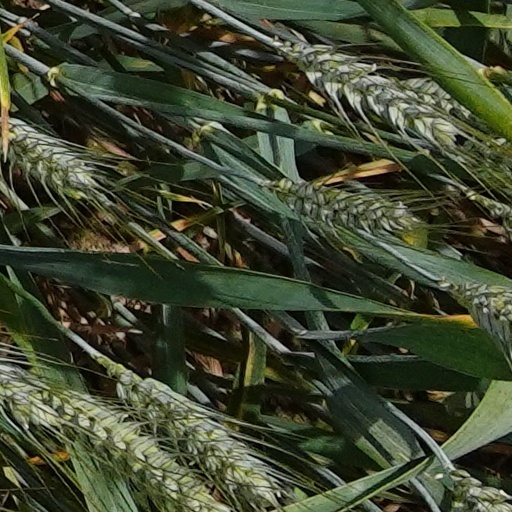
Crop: wheat